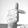
ASL letter: T